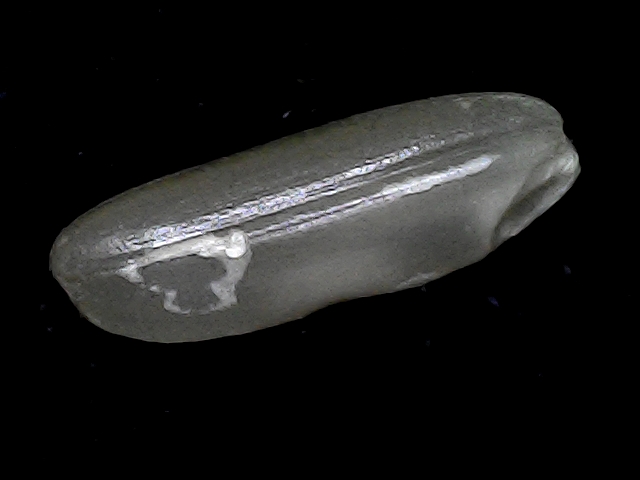
Rice variety: BD85